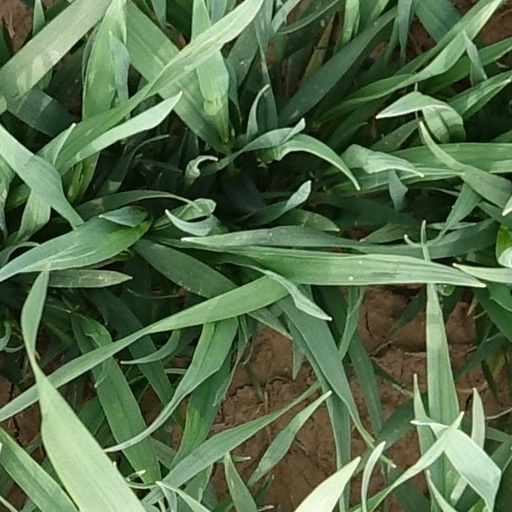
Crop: wheat